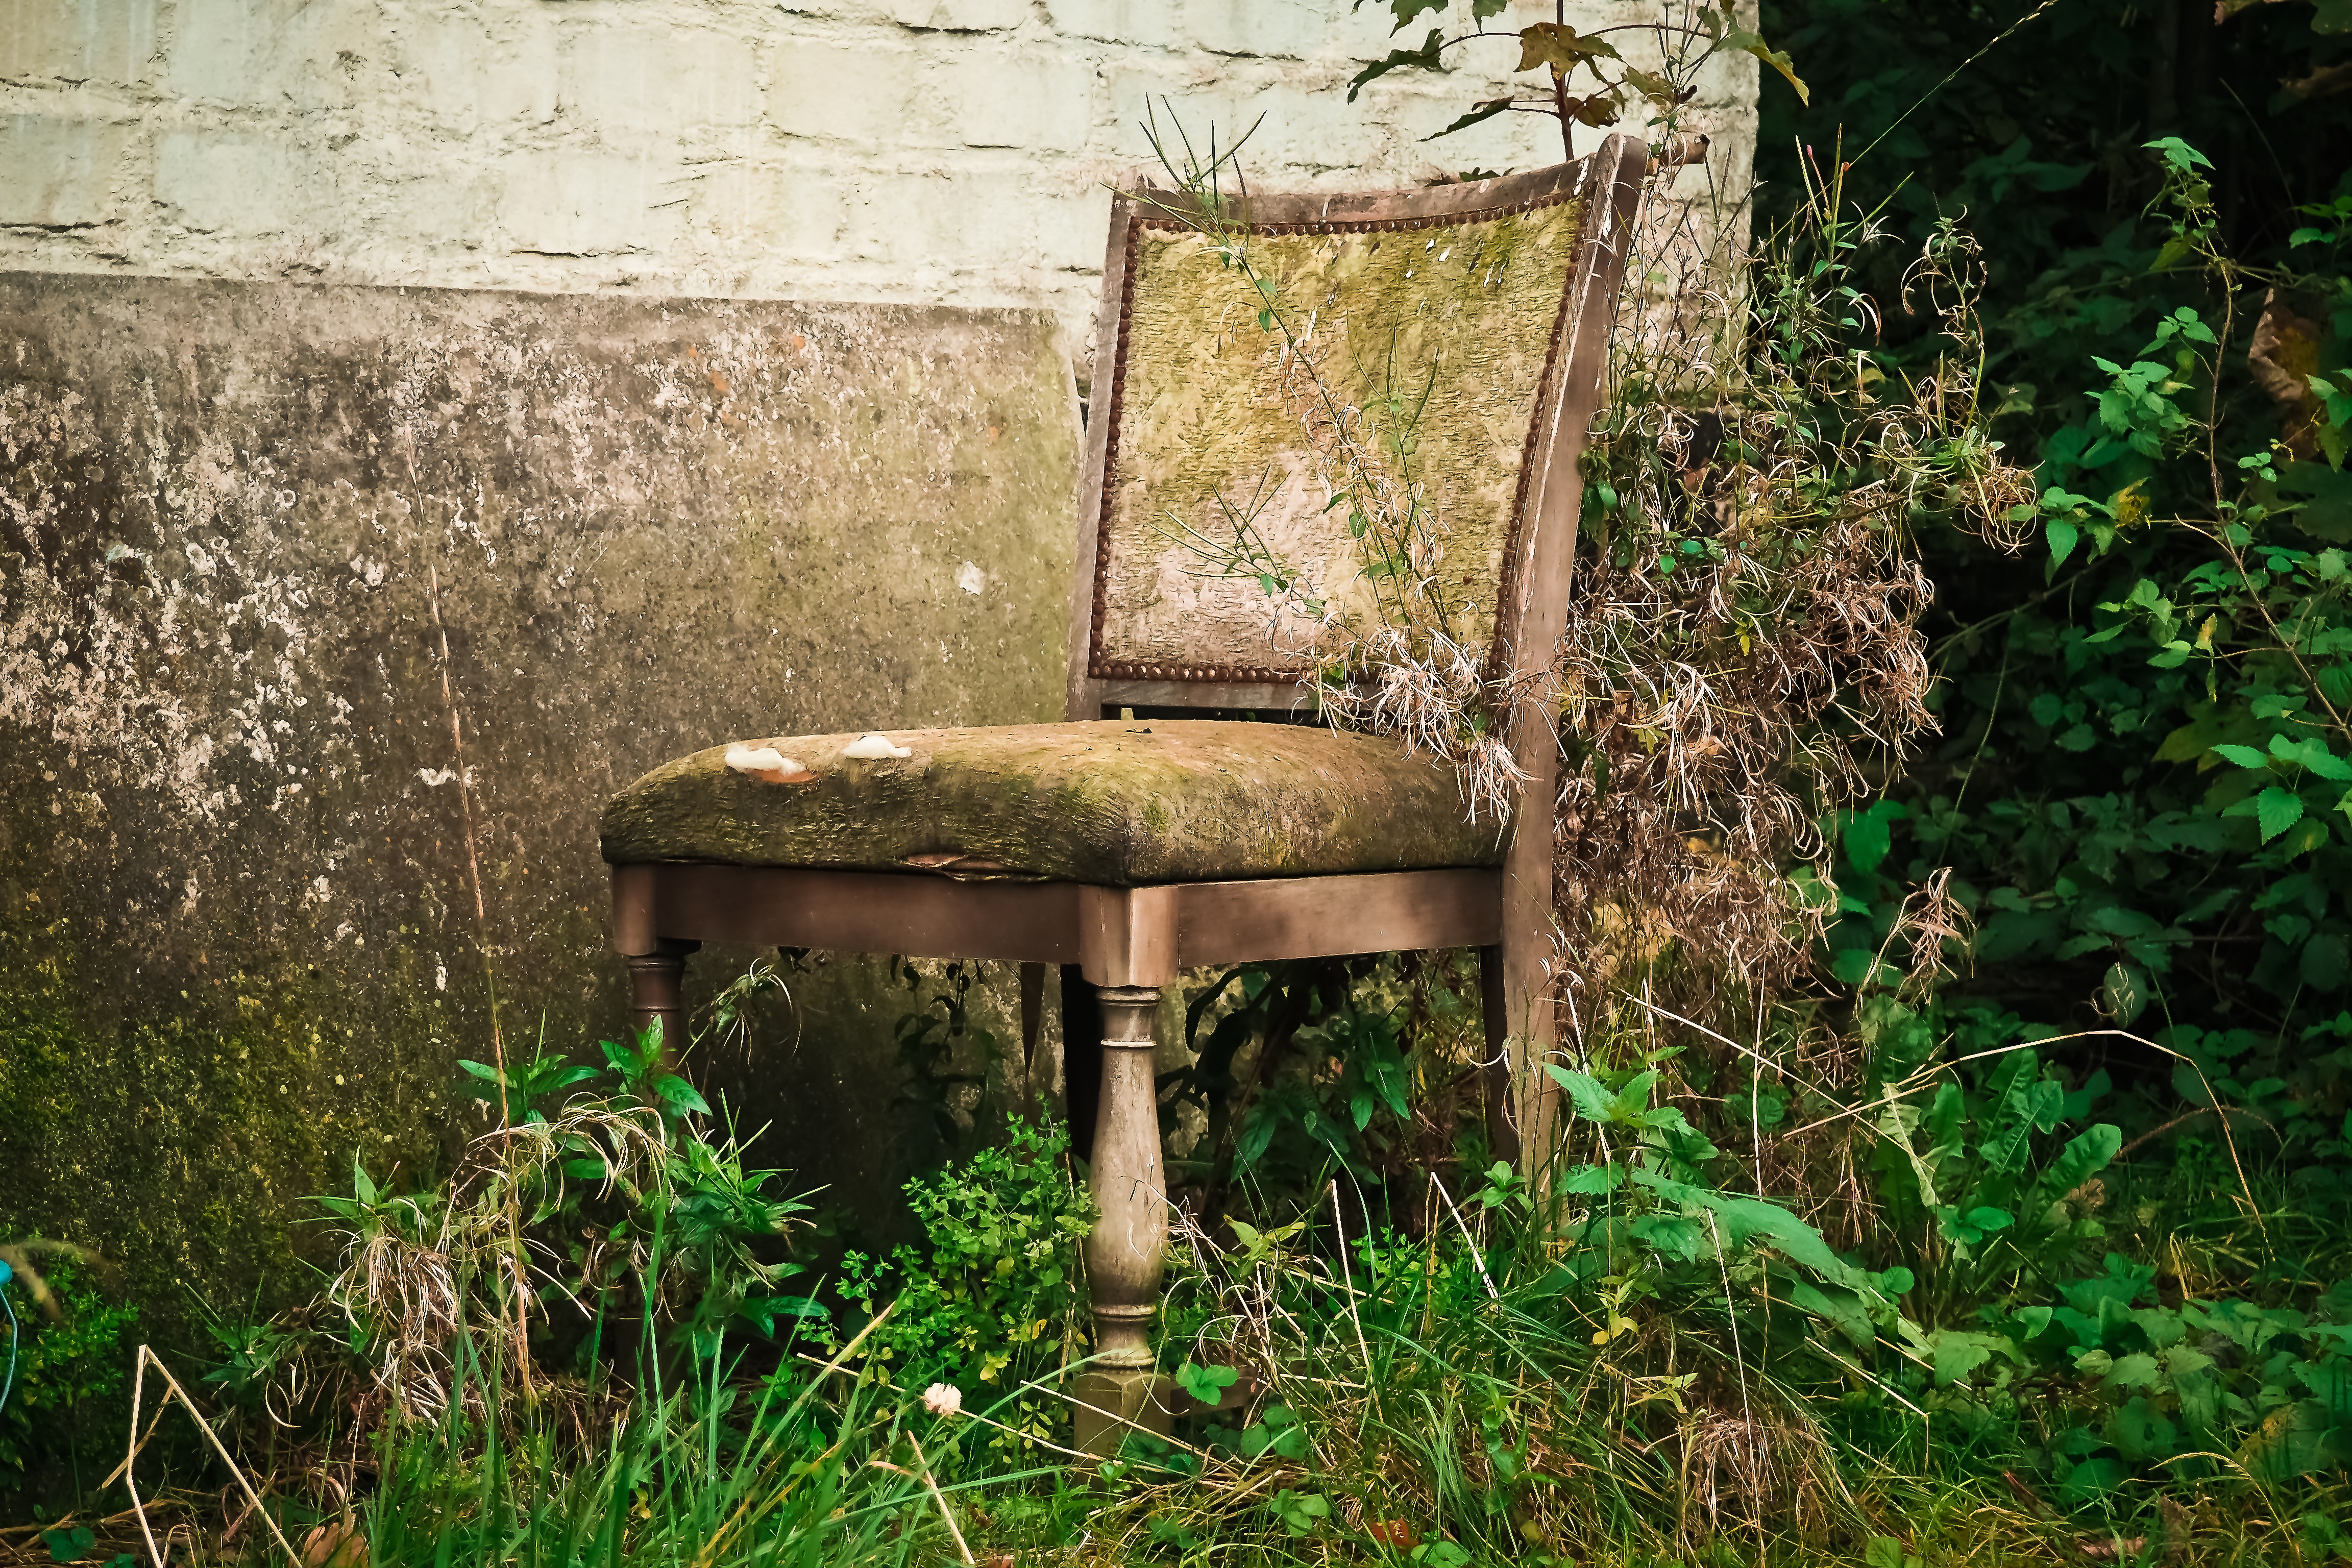
wood, flower, chair, building, old, atmosphere, mystical, moss, green, jungle, broken, backyard, abandoned, darkness, decay, ruin, furniture, garden, old building, weathered, mysterious, transience, dilapidated, memories, weird, creepy, gloomy, woodland, yard, mold, mood, past, leave, masonry, frightening, lost places, pforphoto, break up, lapsed, ailing, run down, passed